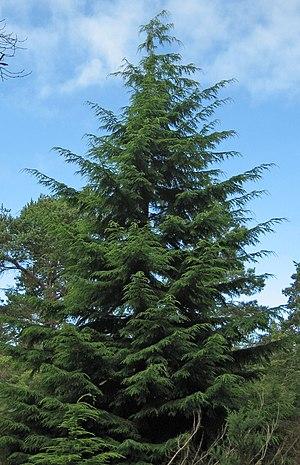
Cette liste des arbres officiels des États-Unis reprend tous les arbres officiels des différents États ainsi que ceux des possessions américaines.
Le Columbia est un fleuve circulant du Canada aux États-Unis avant de se jeter dans l'océan Pacifique.